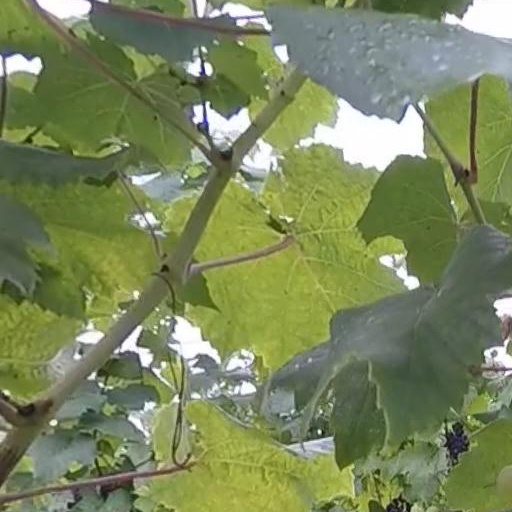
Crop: grape